Love, Blactually

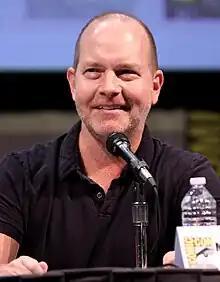
Mike Henry, who voices Cleveland, wrote the episode.

"Love, Blactually" is the season premiere of the seventh season of "Family Guy". It was written by one of the show's main voice actors, Mike Henry, in his first episode of the season. The episode dealt a lot with the character of Cleveland Brown, which is one of the characters for which Henry provides the voice. The episode was directed by Cyndi Tang, who has been with the show since its fifth season. Series regulars Peter Shin and James Purdum served as supervising directors for the episode. The episode is one of the last to concentrate on the character of Cleveland, since he would be moved to "The Cleveland Show" (which Henry co-created).